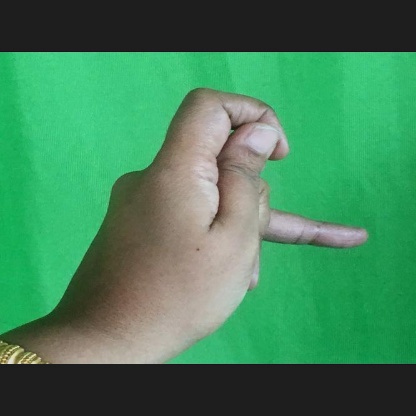
Mudra: Katakamukha